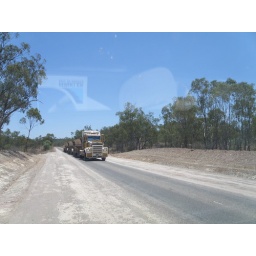
26/10/09 - Charters Towers to Undara - it's advisable to slow down and move over when a road train goes passes